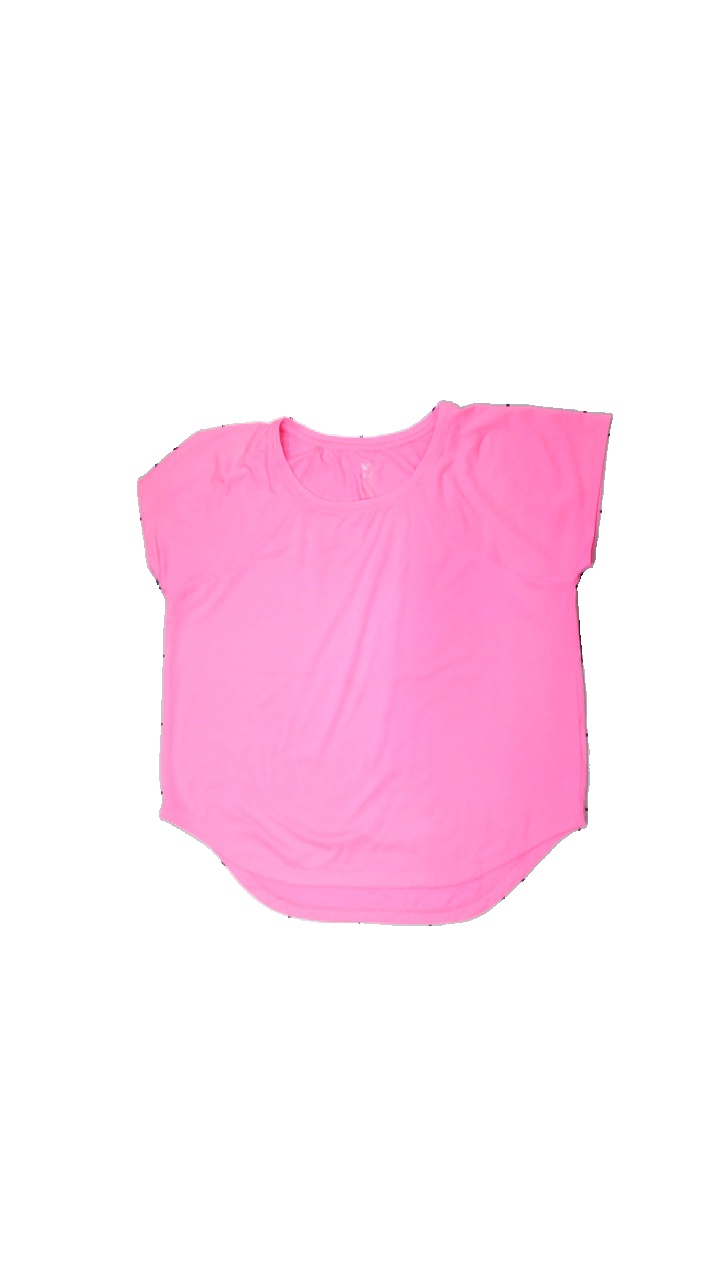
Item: T-shirt (Ladies)
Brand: Soc (stadium)
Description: Pink workout t-shirt from SOC by Stadium, size L. Good condition.
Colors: Pink
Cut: Regular, C-collar
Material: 100% poly
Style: Sports
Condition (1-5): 4
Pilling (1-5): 5
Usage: Reuse
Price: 50-100